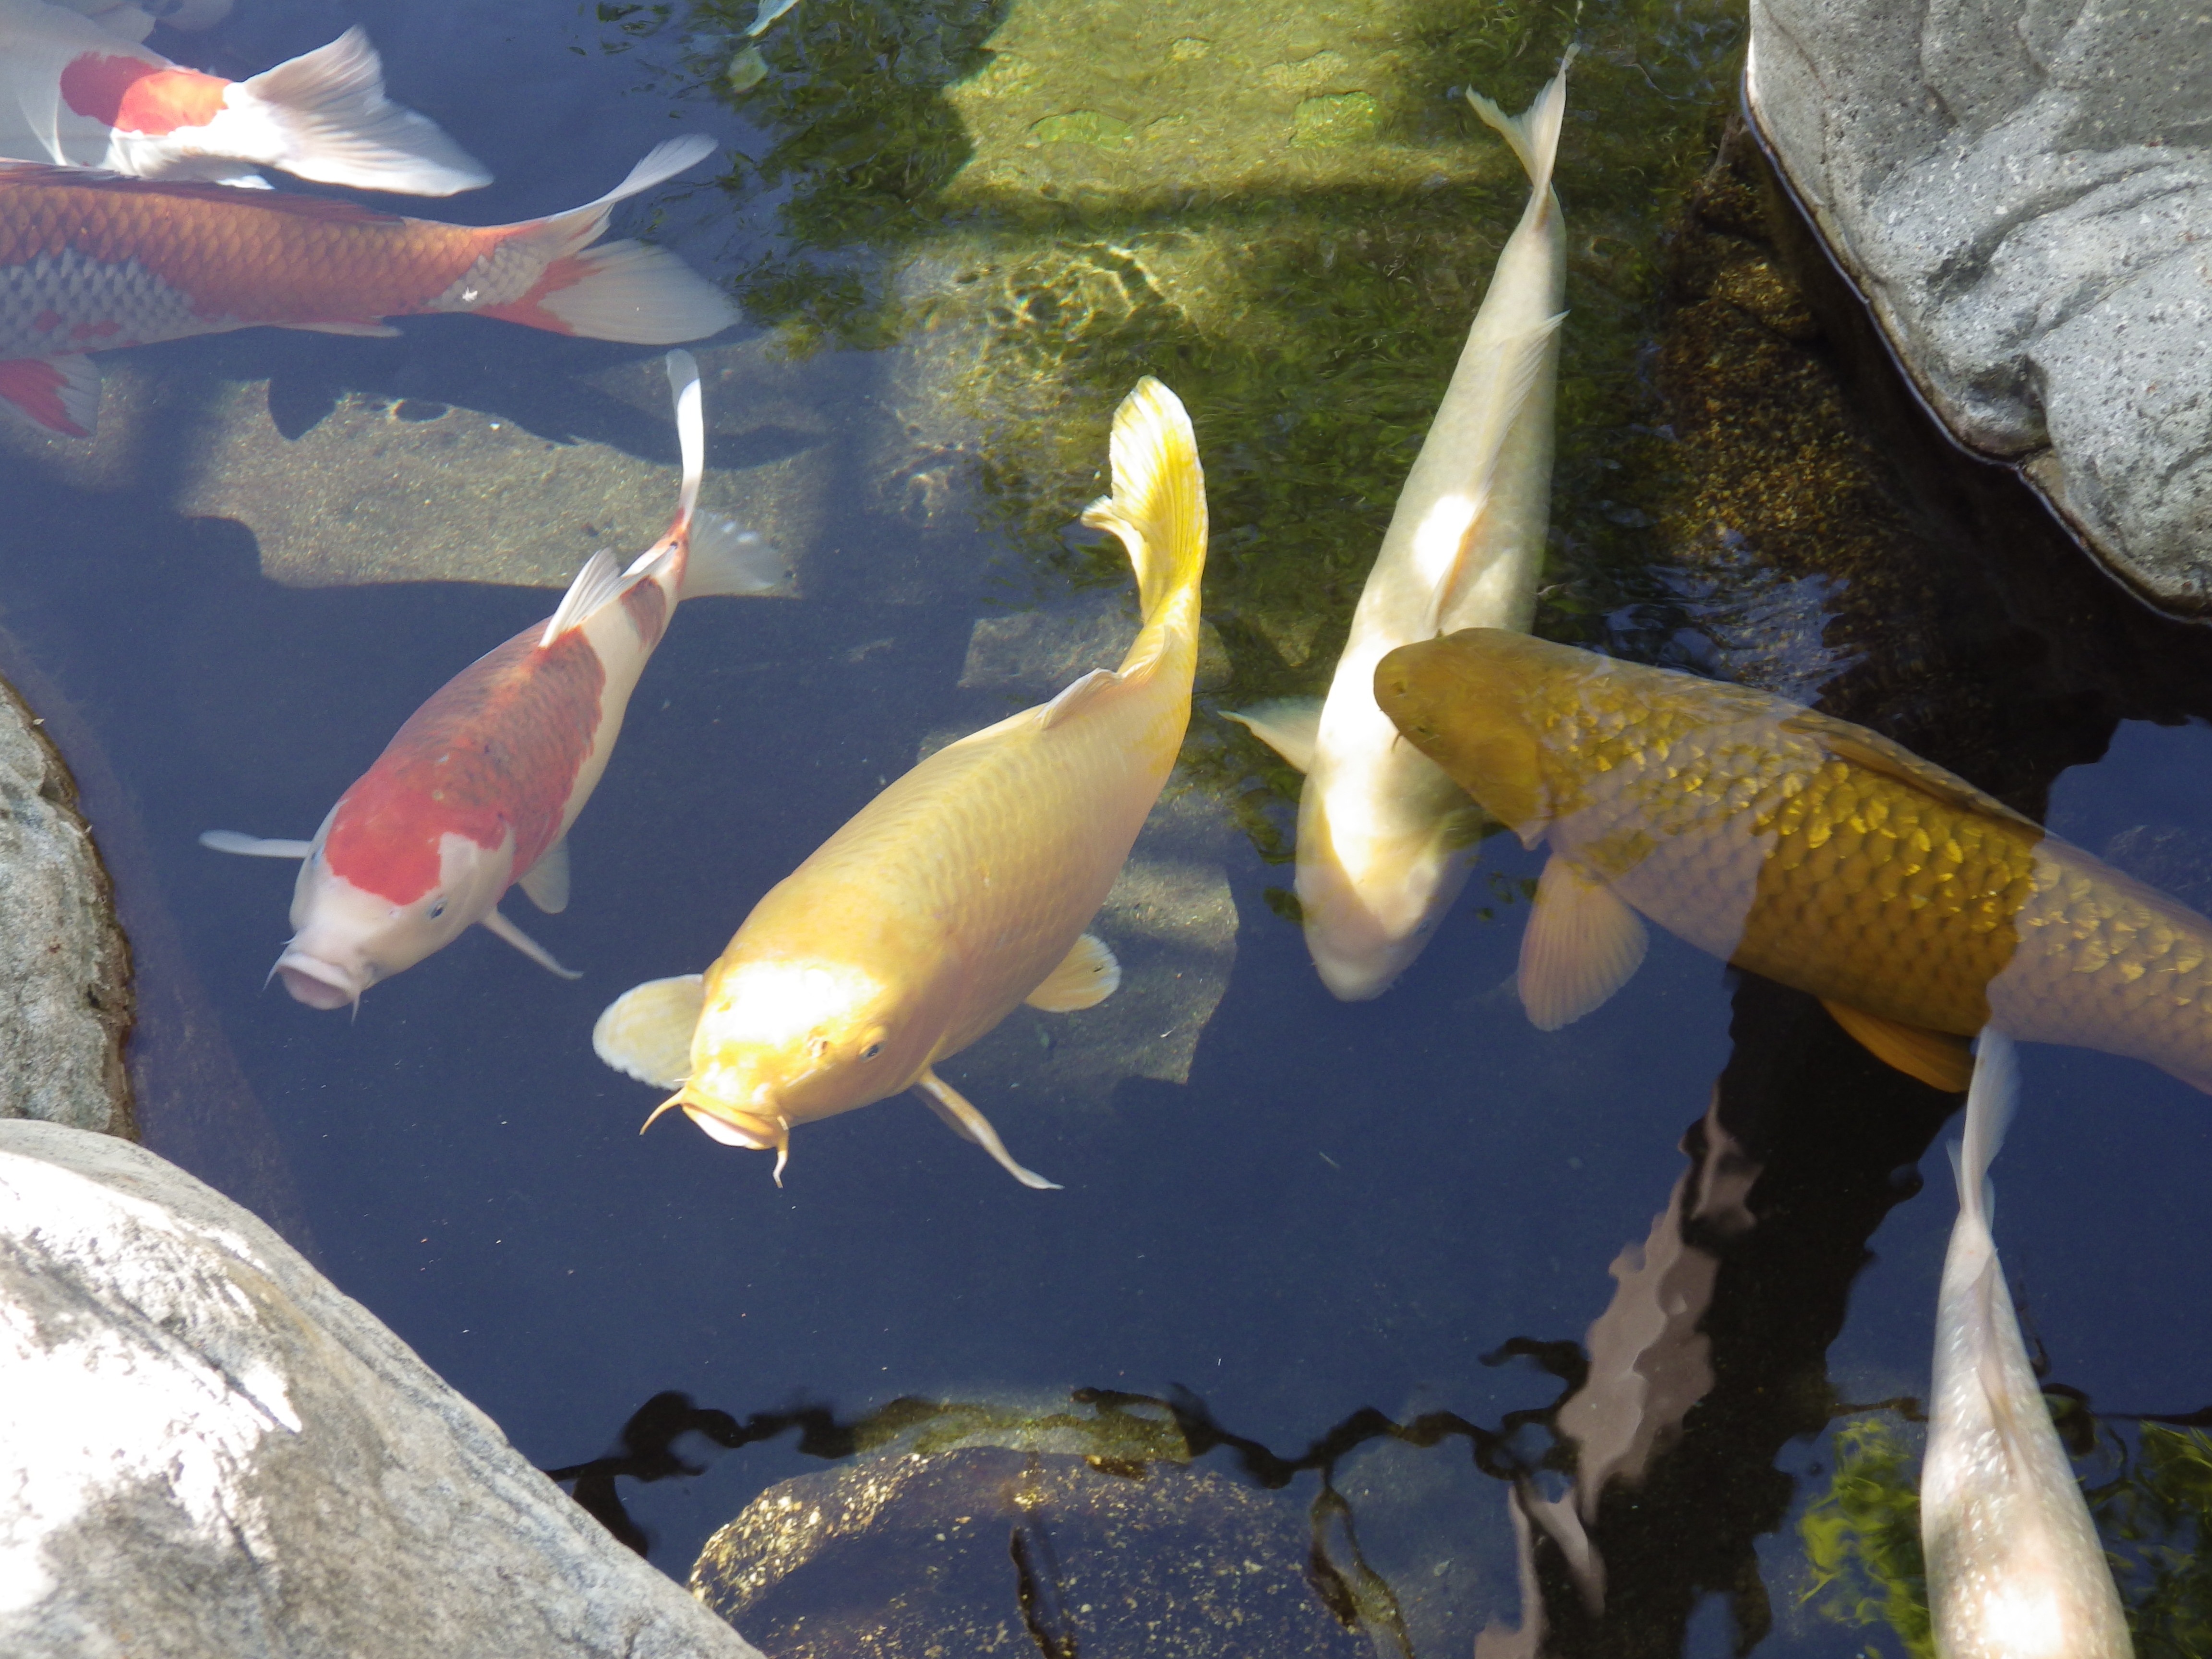
pond, fish, fauna, japanese garden, koi, marine biology